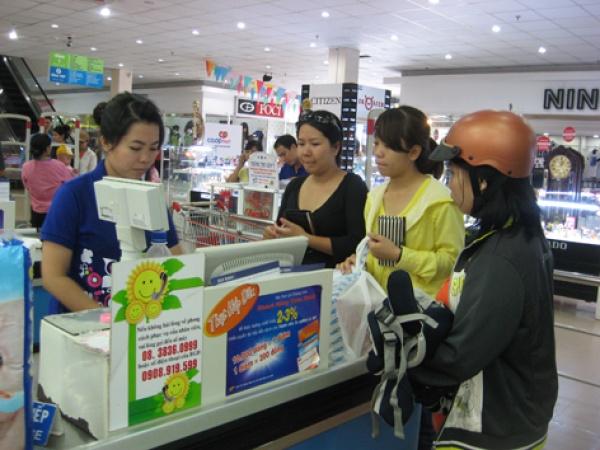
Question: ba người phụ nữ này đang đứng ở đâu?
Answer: ở quầy tính tiền trong siêu thị